Question: Please indicate a possible affordance area of the bed that can be used for sleeping
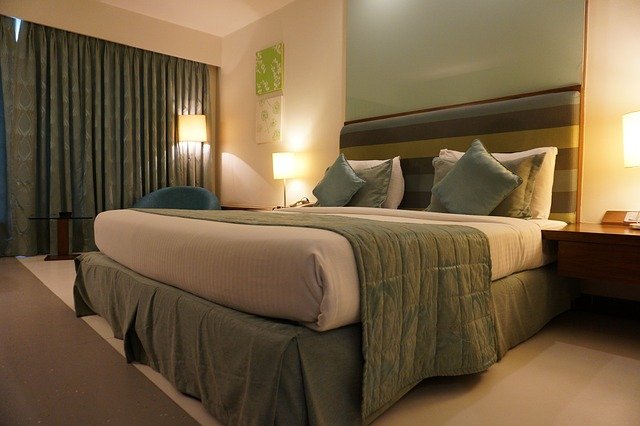
Answer: [105.5, 197.5, 544.5, 250.5]